Doncha

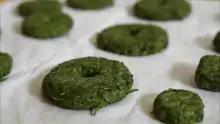
Freshly shaped "doncha"

Tea leaves for "doncha" are hand-picked in May, from the tea plants that grow wild somewhere on the southern coast of the Korean peninsula. Although roasting is the most common method of tea processing in Korea, "doncha" processing starts with steaming the tea leaves. Twelve hours after the harvest, tea leaves are steamed in a "gamasot", a traditional cauldron. Steamed leaves are then pounded in a "jeolgu", a traditional mortar, or a "maetdol", a traditional millstone. the tea is then shaped into round lumps and sun-dried. Once dried, a hole is made in the center of each lump of tea and they attain the characteristic shape of "yeopjeon" (coin) from which their name is derived. The tea is then fermented for at least six months as aging helps to develop an enriched flavor and aroma, though sometimes fermentation can last for over twenty years.